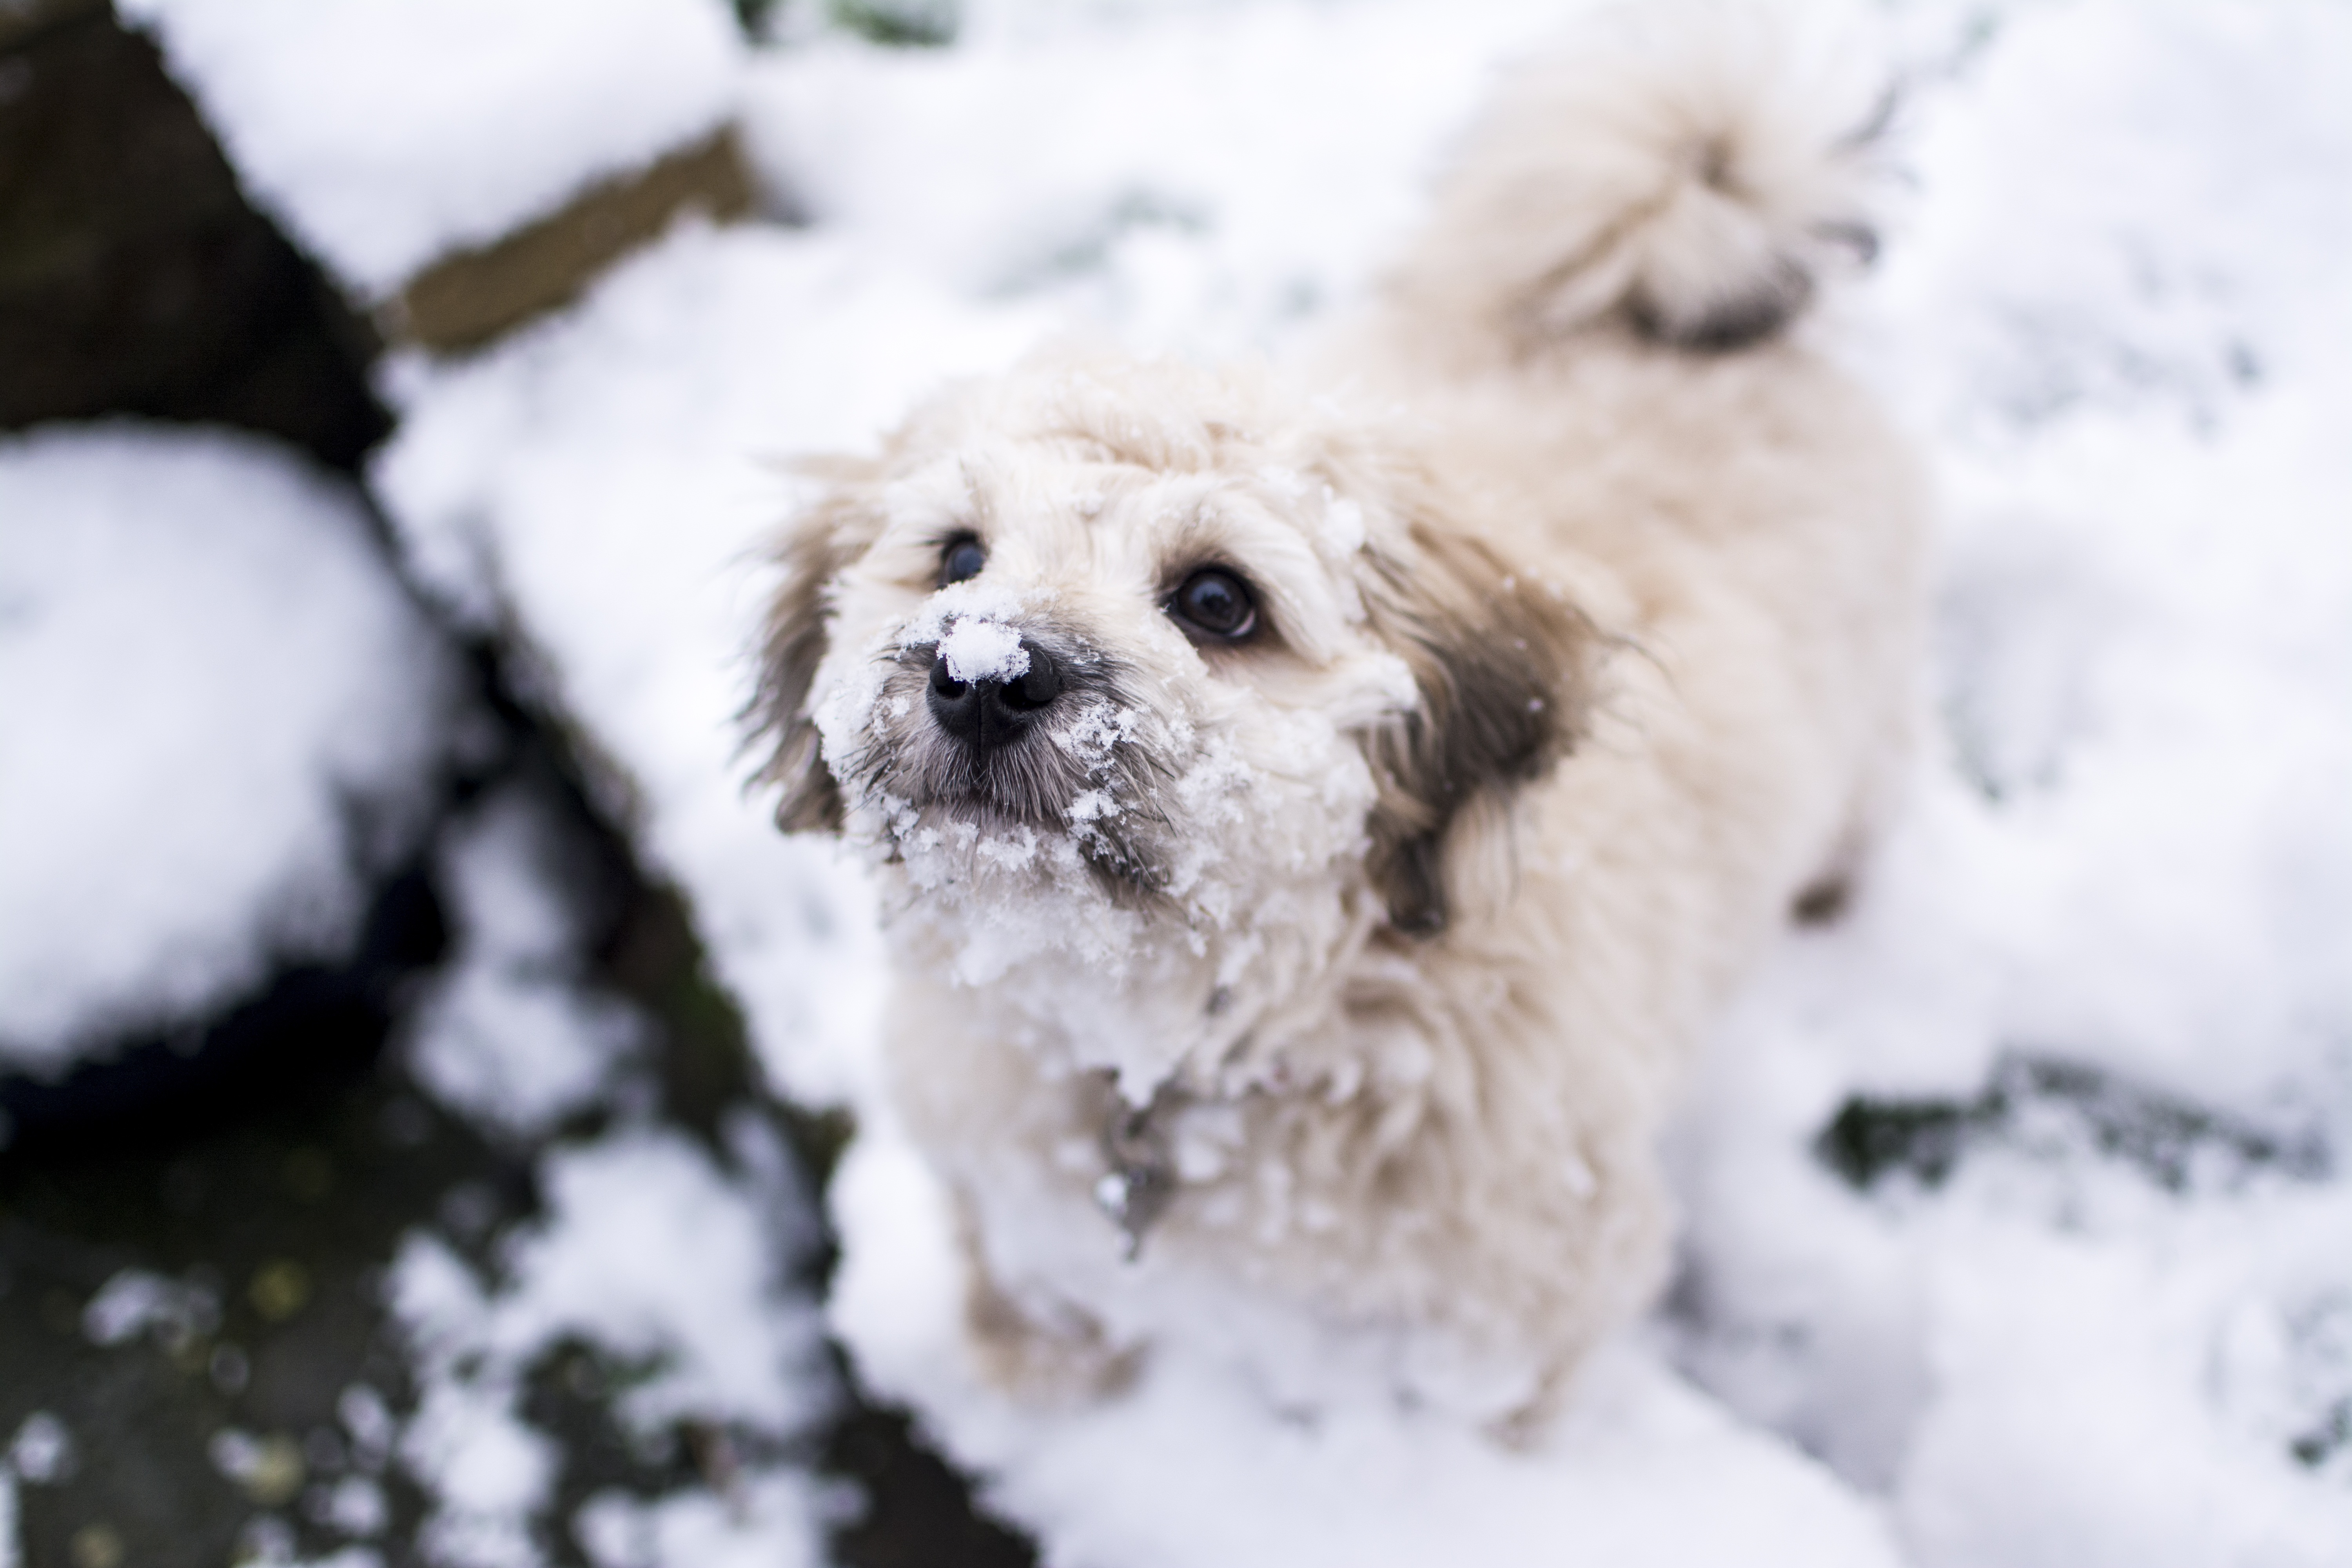
outdoor, snow, cold, winter, puppy, dog, animal, cute, pet, fluffy, weather, mammal, vertebrate, dog breed, bichon frise, dog like mammal, dog breed group, dog crossbreeds